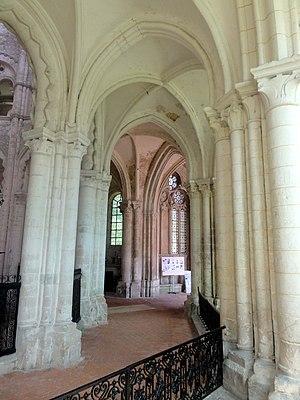
Déambulatoire de l'abbatiale et chapelles rayonnantes - voir le titre du fichier.
L’abbaye Saint-Germer-de-Fly est une ancienne abbaye de bénédictins située dans les Hauts-de-France, dans le département de l'Oise, sur la commune de Saint-Germer-de-Fly. Fondée dans les années 630 par saint Germer, son premier abbé, elle est ravagée par les Vikings au siècle suivant et délaissée par les moines. Relevée par Anségise de Fontenelle au début du IXᵉ siècle, elle est cependant de nouveau détruite par les Normands en 851, et reste cette fois-ci abandonnée pendant près de deux siècles. En 1036 seulement, Drogon, évêque de Beauvais, prend enfin l'initiative de réédifier l'abbaye. Elle développe une grande prospérité, qui s'accroît encore après le retour d'une partie des reliques du saint fondateur en 1132. Grâce à l'afflux des dons, la construction d'une nouvelle église abbatiale peut alors commencer. Cette vaste et fière abbatiale édifiée entre 1135 et 1206 environ, et sa chapelle de la Vierge, sont aujourd'hui les principaux témoignages de la puissante abbaye du Moyen Âge, dont la vie monastique s'éteint avec la Révolution française en 1790. L'abbatiale est devenue l'église paroissiale de l'actuel village de Saint-Germer-de-Fly.